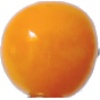
Label: Physalis 1